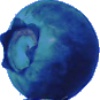
Label: images